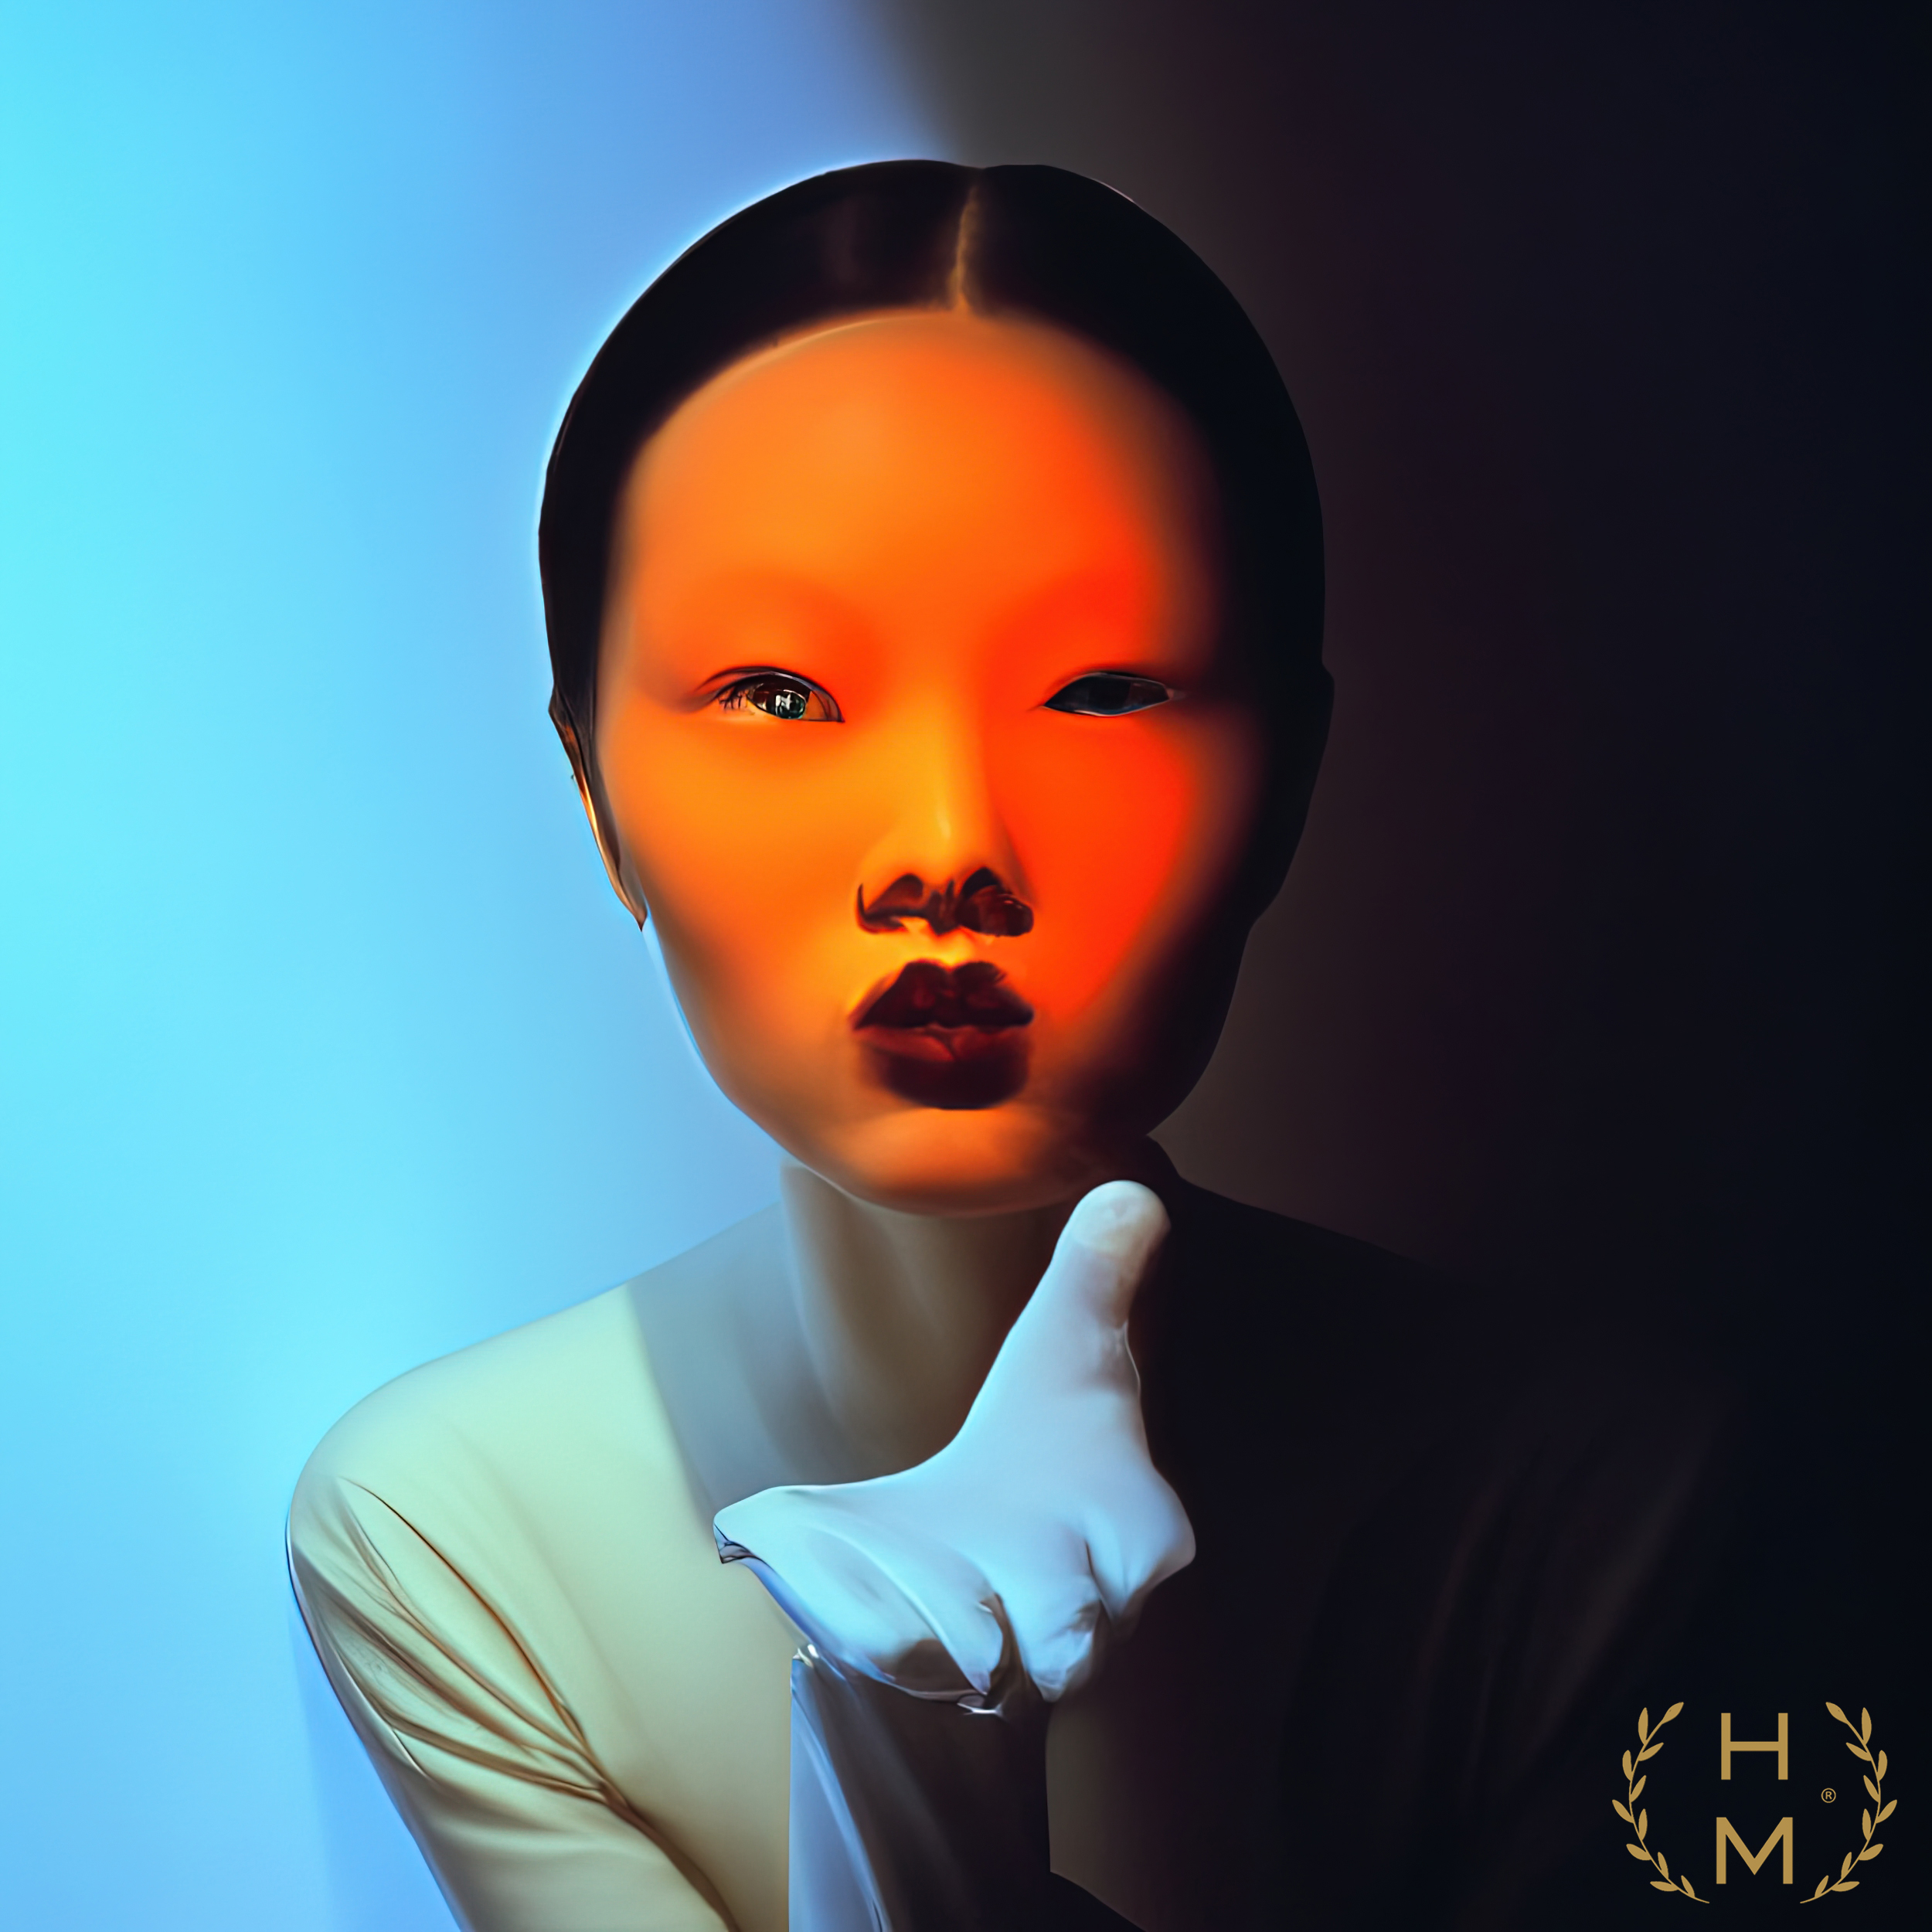
hel mort, hel, mort, helmort, art, contemporary art, contemporaryart, painting, paintings, woman, women, girl, girls, beautiful, style, fashion, digital, abstract, NFT, NFTs, mixed media, oil, oils, mixedmedia, artwork, art gallery, art brand, artbrand, artgallery, abstract painting, acrylic painting, paint, watercolor, art collector, portrait, canvas print, abstract canvas print, colorful canvas print, van gogh, great, cheap, interesting, amazing, ready to hang, impressionism, cheek, jaw, flash photography, gesture, happy, eyelash, electric blue, portrait photography, graphics, child, graphic design